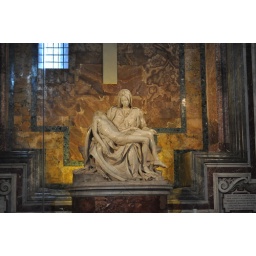
Michelangelo - is now covered by a plate of bulletproof glass after a madman went after it with a club..